Bobby Hamilton Racing

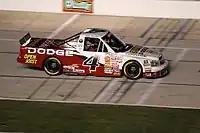
The No. 4 truck in 2007.

Hamilton moved to the No. 04 team in 2005. Casey Atwood signed to drive the No. 4 Baileys truck for three races, finishing 11th at Atlanta Motor Speedway. Development driver Timothy Peters took over and drove for seventeen races, finishing in the top-ten twice and was runner-up to Todd Kluever for Rookie of the Year. Chris Fontaine, Erin Crocker, and John Mickel in other races towards the end of the season. Peters was named the team's full-time driver in 2006 and competed in sixteen races in the truck (driving the No. 04 at Michigan when Bobby Labonte drove the No. 4) with a sixth-place finish at The Milwaukee Mile. When he signed a contract with Richard Childress Racing, Peters was removed from the ride and replaced with Dodge driver Chase Miller. He had a best finish of tenth but was released before the 2007 Quaker Steak and Lube 200. 2002 Truck Series Champion Mike Bliss drove the No. 4 in 11 out of the final 14 races of the 2007 season, with Kevin Hamlin supplementing the rest of the schedule. Ruttman raced the 4 at Texas, finishing 27th after a crash. New co-owner Stacy Compton drove the No. 4 full-time in 2008 with sponsorship from various Dodge dealerships across America. After the fall Bristol race, the No. 4 team closed due to a lack of funding.